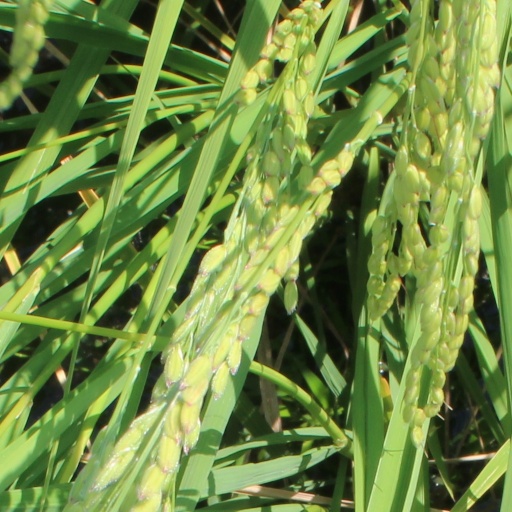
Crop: rice